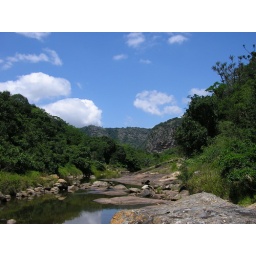
A reflection of clouds in the river